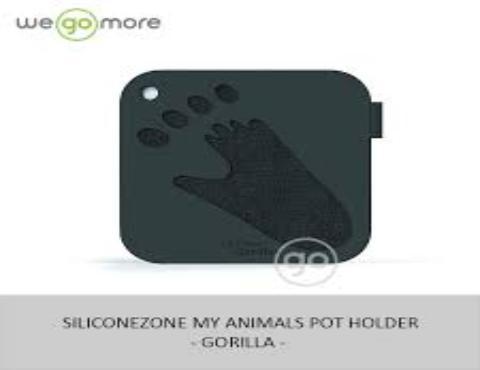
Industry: Necessities